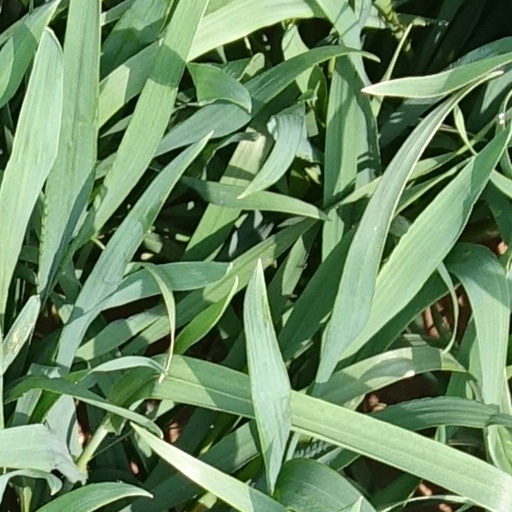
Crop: wheat